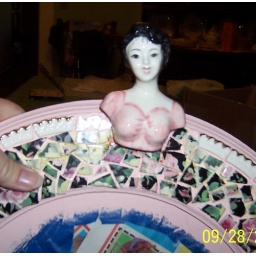
MY handmade lady figurine head, 3d roses , handmade tiles with vintage plate rims. Edged in gold.